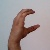
The image shows a hand gesture representing the letter 'C' in Indian Sign Language.